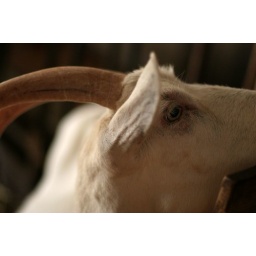
This is the goat that made the milk that made the cheese that made the ice cream that lived in the house that jack built.